Victorious: Music from the Hit TV Show

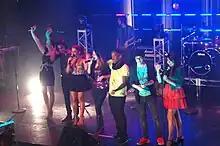
A group of young performers at a concert.

Nickelodeon partnered with Walmart to promote a concert for "Victorious", and a one night only concert was held on May 26, 2011, at Avalon Hollywood in Avalon, California. It featured Justice and the "Victorious" cast performing various songs from the show to promote the soundtrack. Nickelodeon would later partner again with Walmart to promote the concert and soundtrack, with "Victorious" related merchandise being sold exclusively in Walmart stores in July 2011 throughout the United States and Canada. Walmart Soundcheck had financed and filmed the concert, and they would later air the whole concert on the Walmart Soundcheck website and Walmart stores on August 6, 2011.